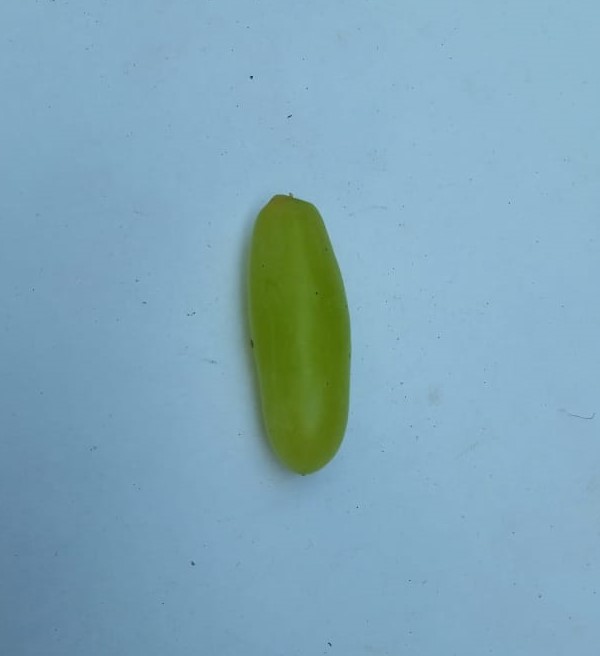
Fruit: grape
Condition: fresh